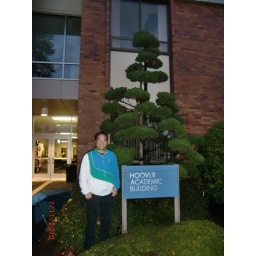
David in front of his office building